Ringtone

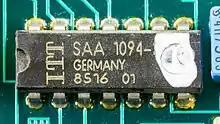
A tone ringer IC: ITT SAA 1094

Following a 1975 FCC ruling which permitted third-party devices to be connected to phone lines, manufacturers produced accessory telephone ringers which rang with electronic tones or melodies rather than mechanical bells. People also made their own ringers which used the chip from a musical greeting card to play a melody on the arrival of a call. One such ringer, described in a 1989 book, even features a toy dog which barks and wags its tail when a call arrives. Eventually, electronic telephone ringers became the norm. Some of these ringers produced a single tone, but others produced a sequence of two or three tones or a musical melody. Some novelty phones have a ringer to match, such as a duck that quacks or a car that honks its horn.